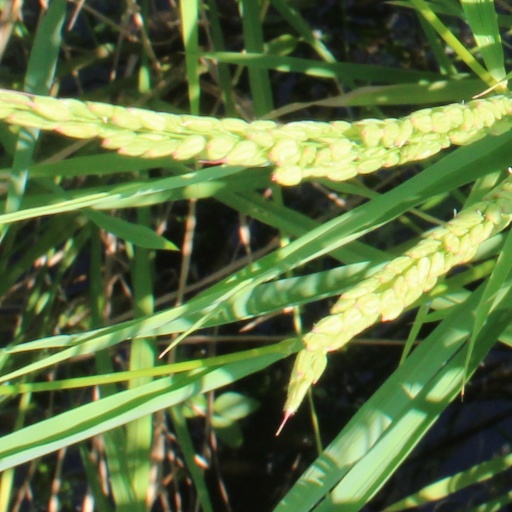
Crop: rice